List of solar-powered products

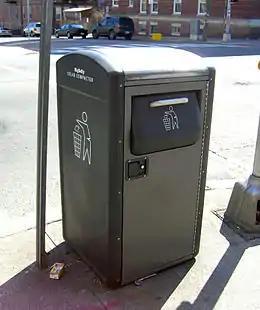
Picture of a Solar Compacting Trashcan

The following is a list of products powered by sunlight, either directly or through electricity generated by solar panels.